Sally-Ann Roberts

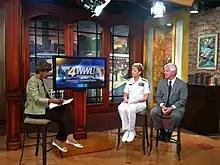
Interviewing Rear Admiral Ann Phillips in 2012

She is the author of "Going Live: An Anchorwoman Reports Good News". With a foreword by her sister Robin Roberts, and photographs by her news colleague Eric Paulsen, Roberts authored an inspirational book, "Your Power is On!: A Little Book of Hope".